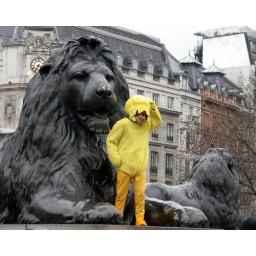
Man dressed as chicken in front of lion trafalgar square London 16th January 2011 15:34.13pm